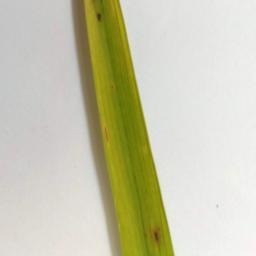
Label: Rice___Brown_Spot